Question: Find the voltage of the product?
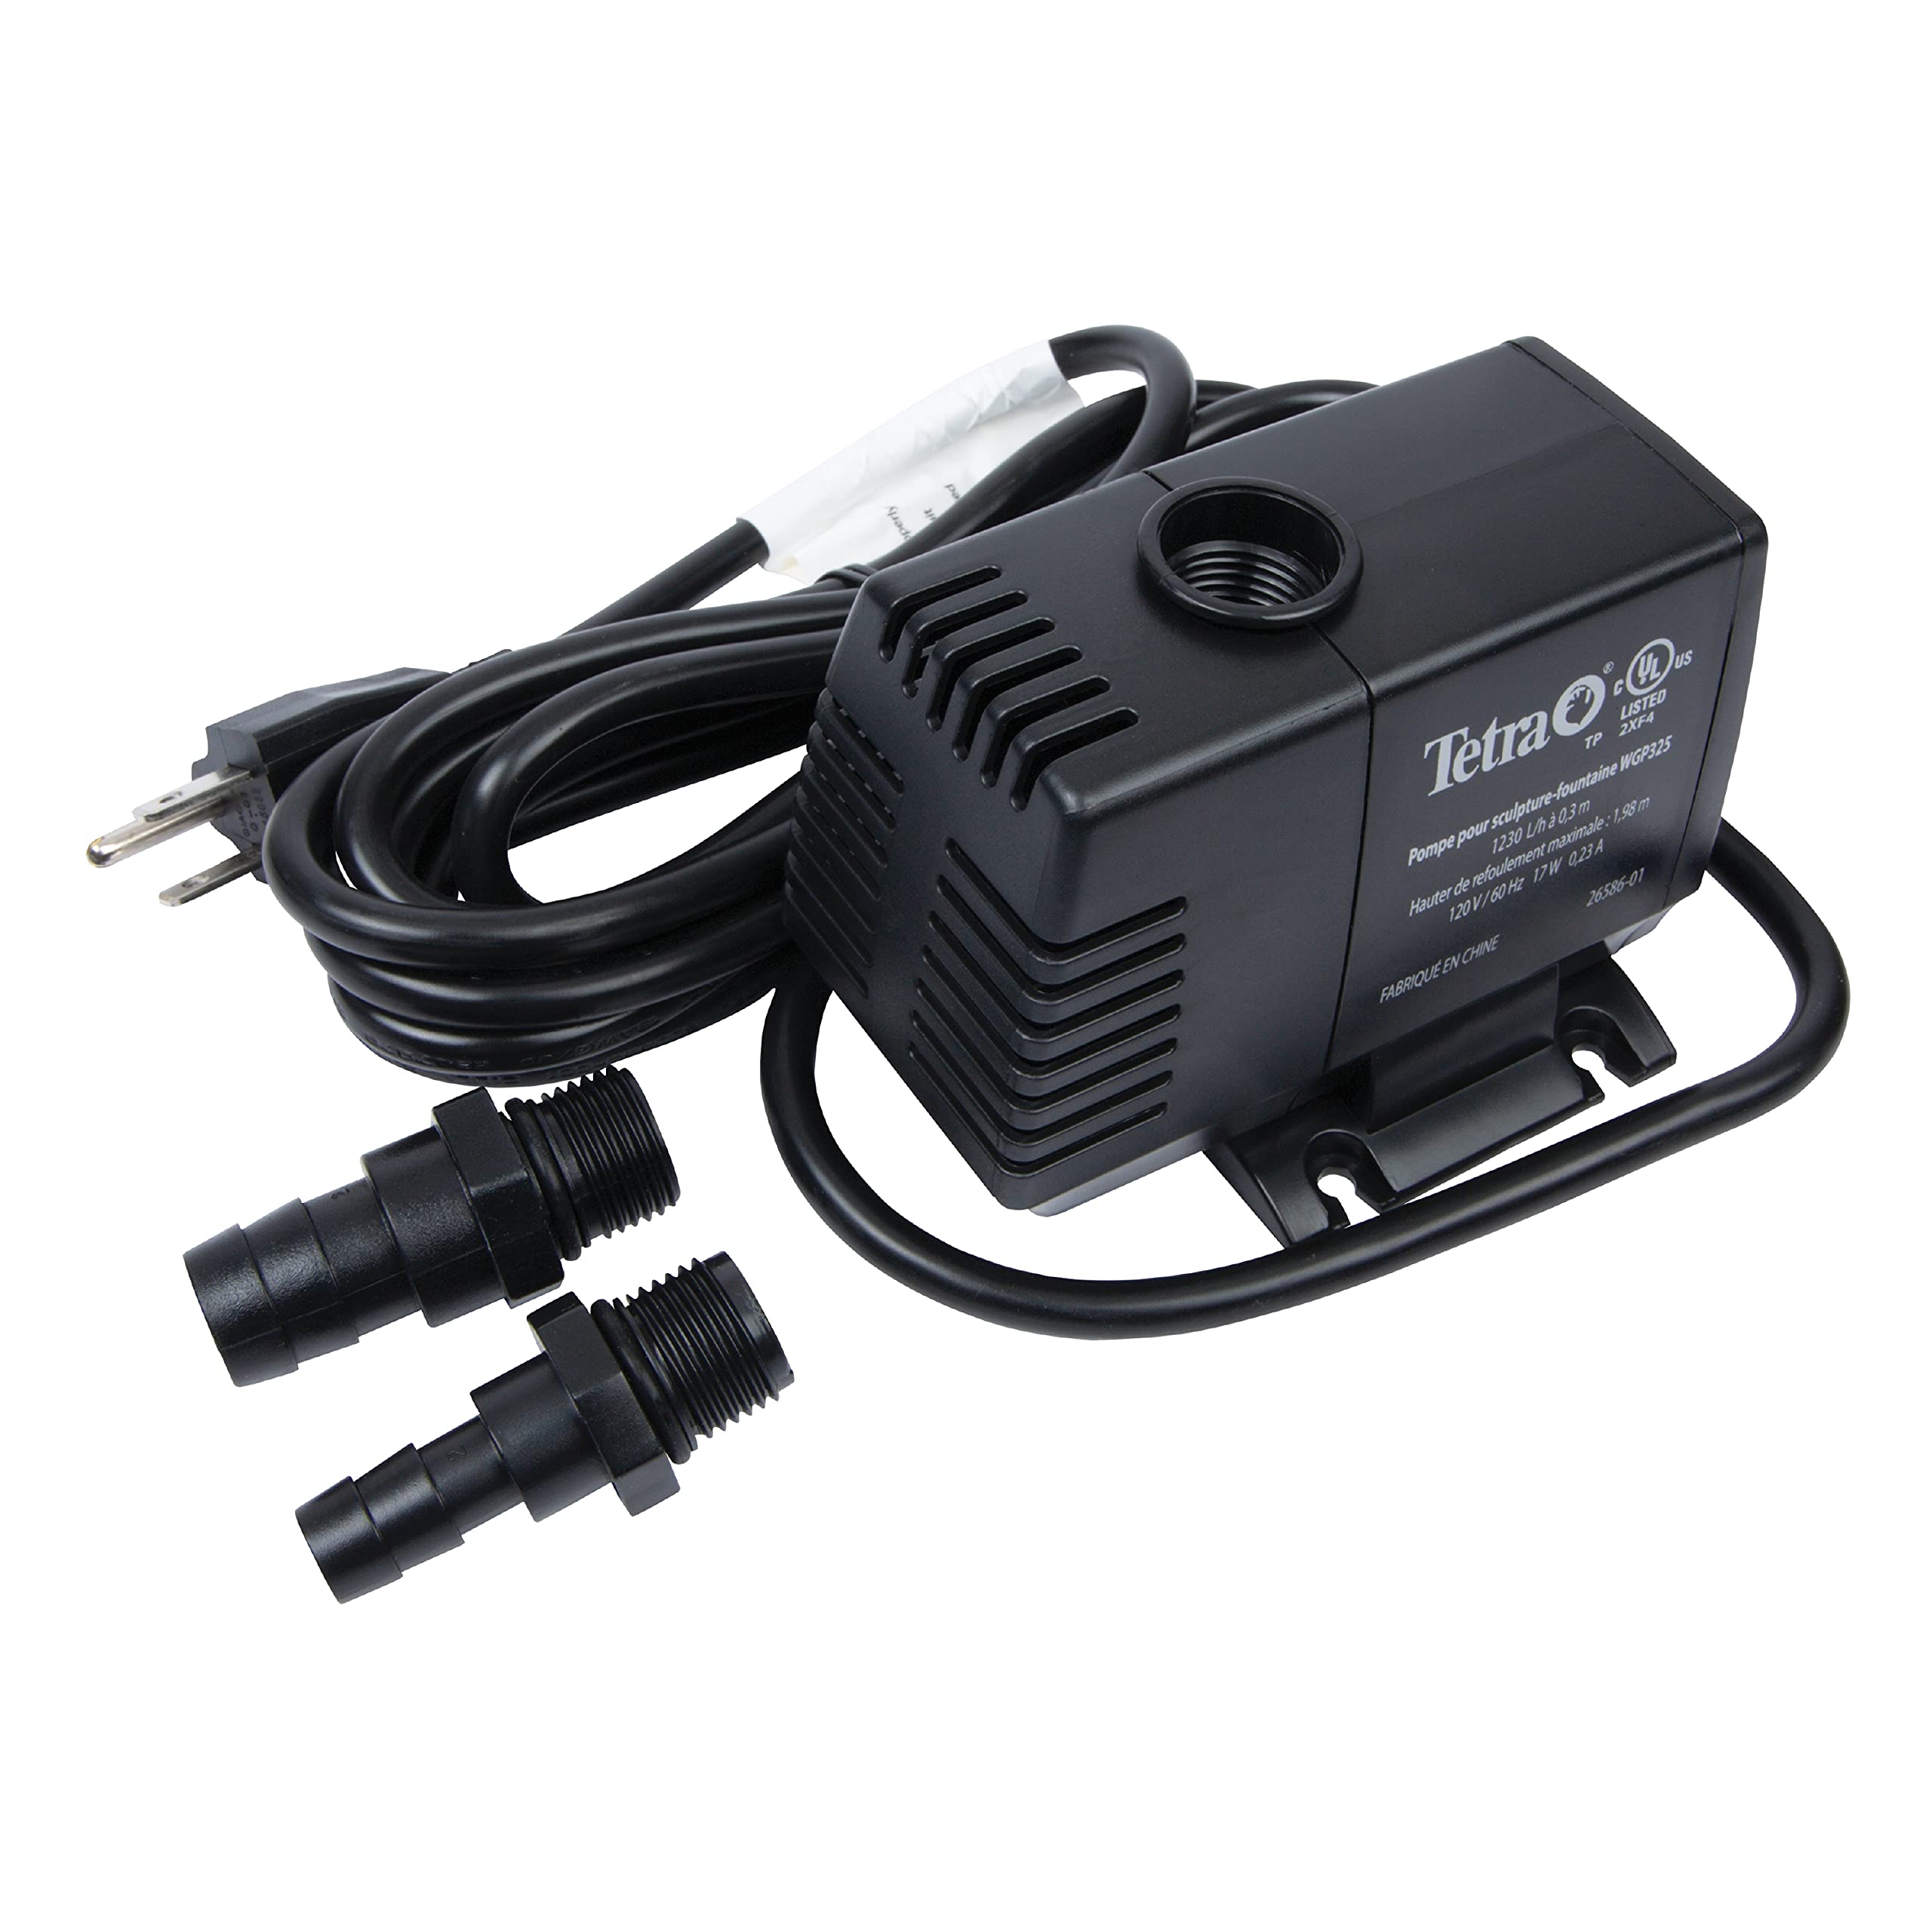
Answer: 120.0 volt